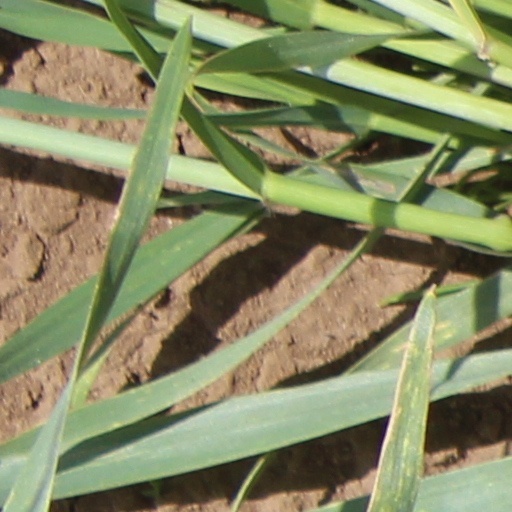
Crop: wheat